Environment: real
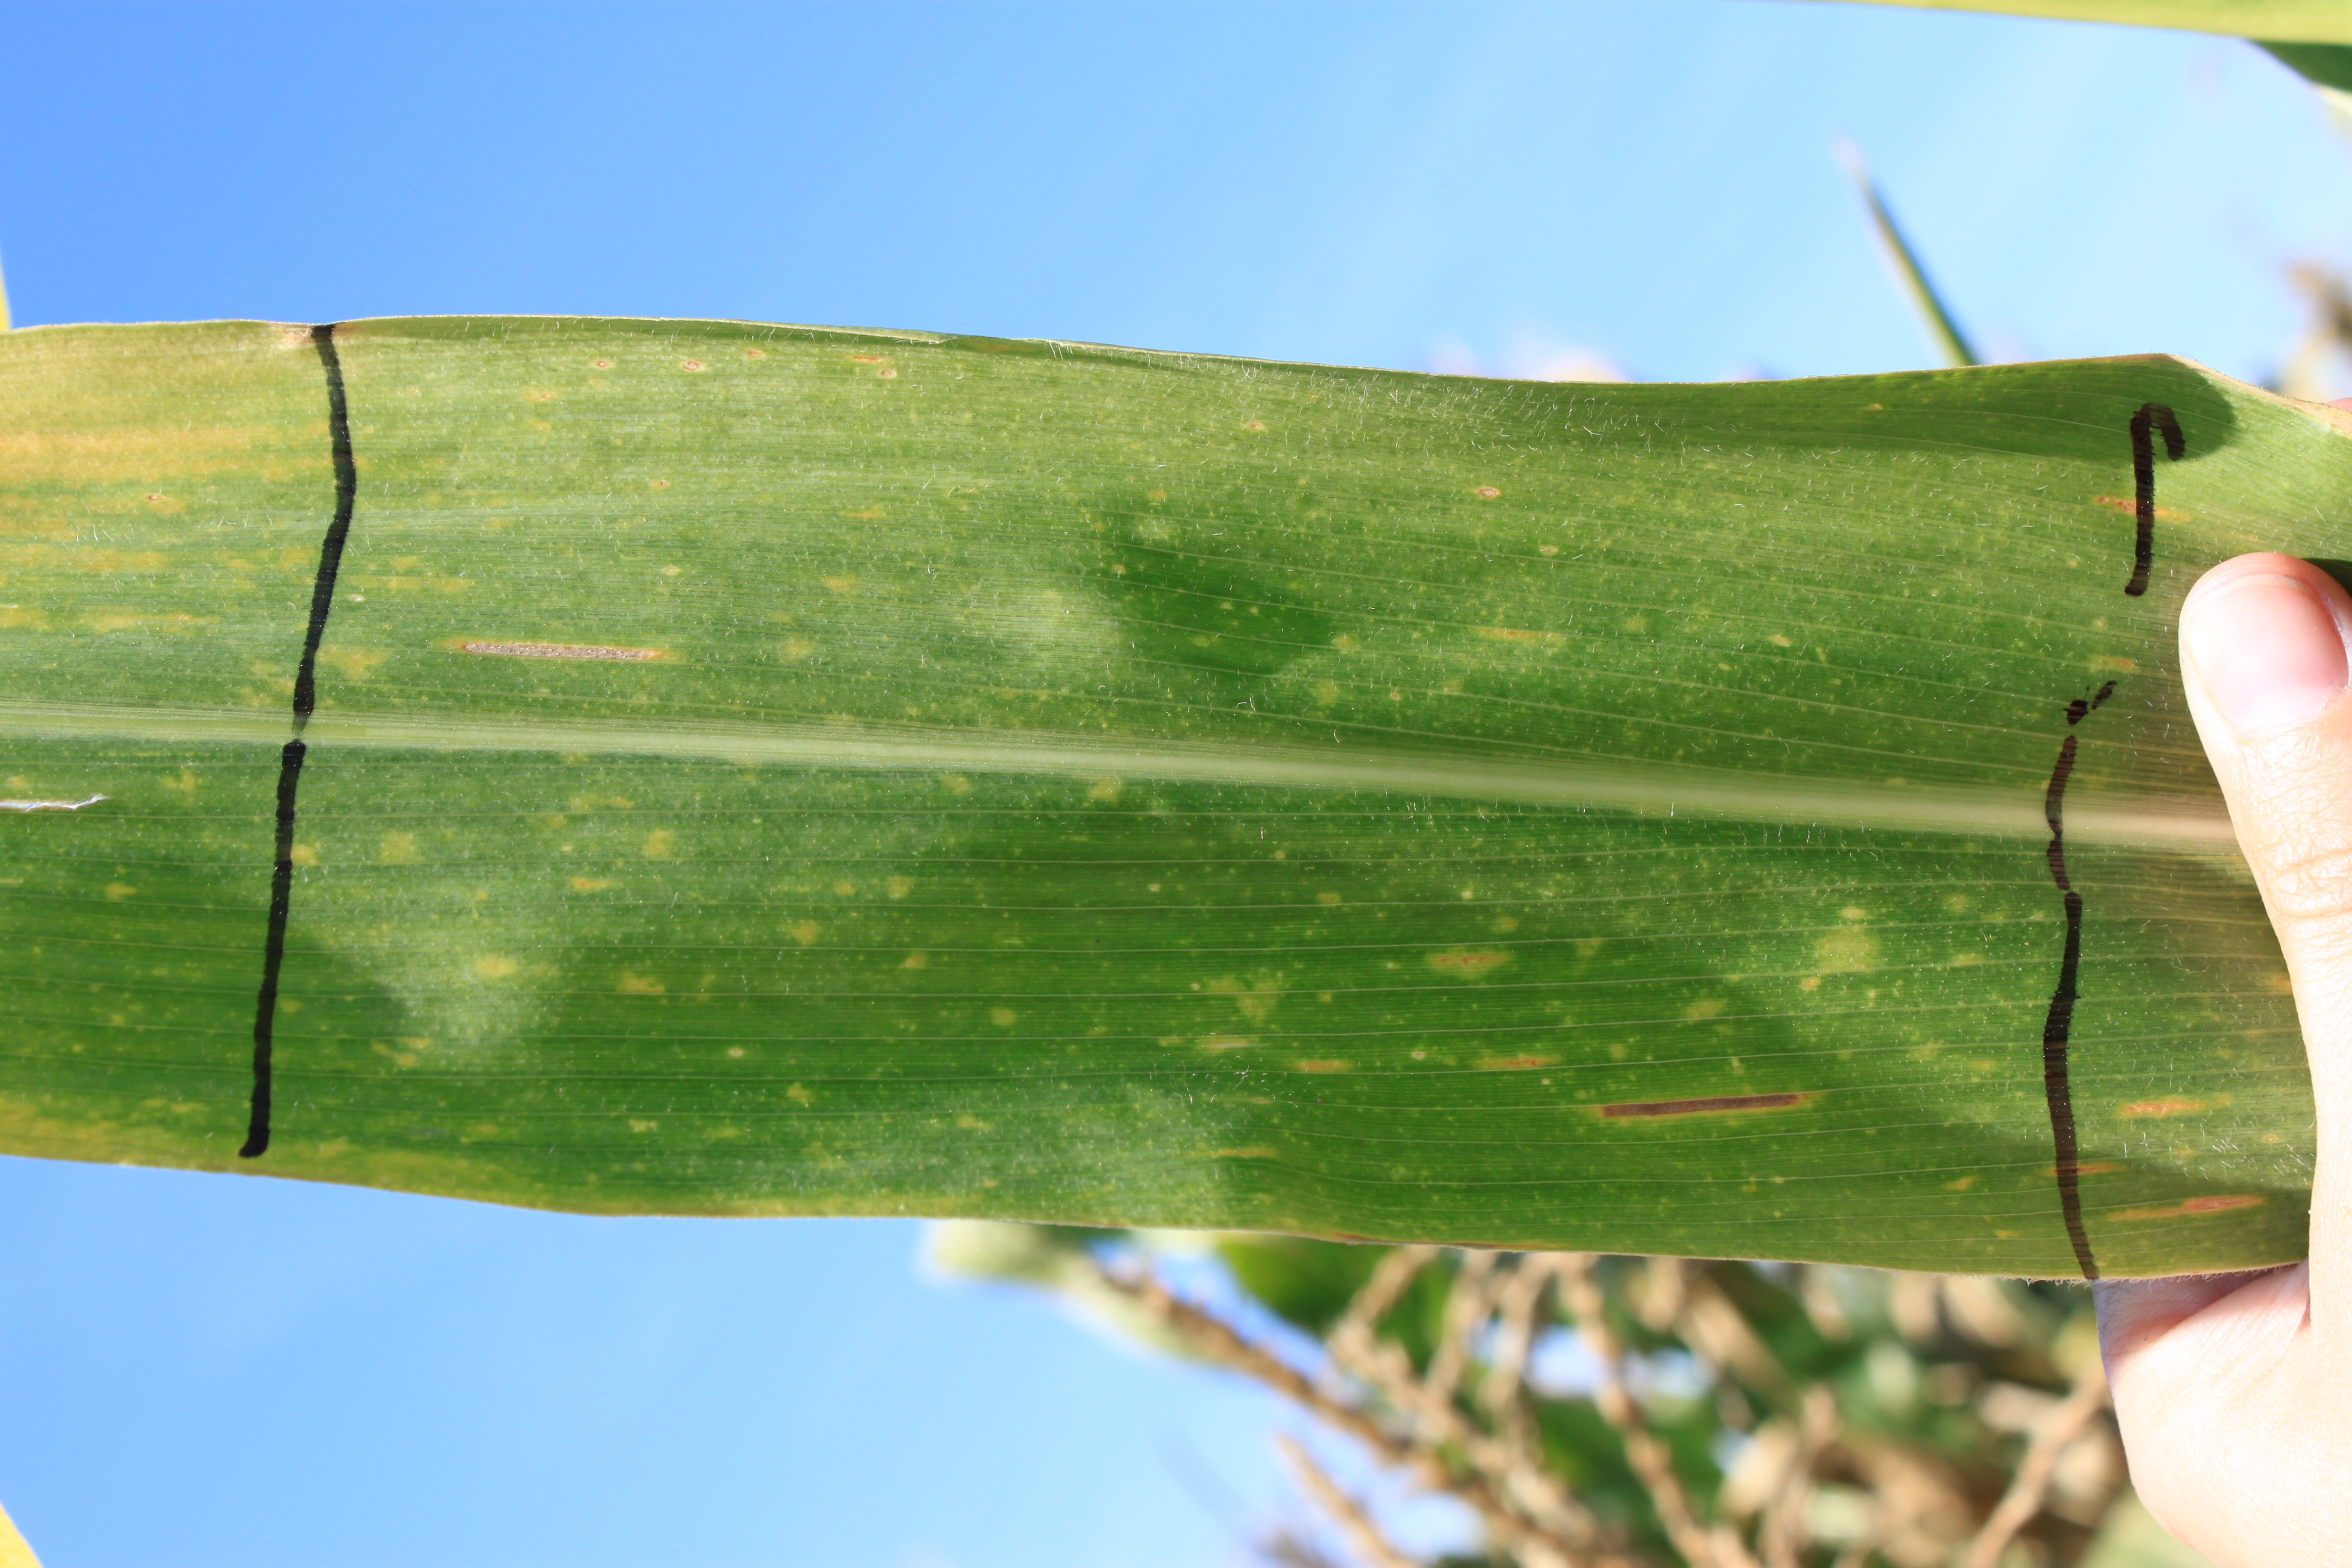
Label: gray_leaf_spot